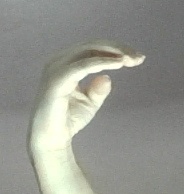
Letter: jeem